Rosa Brítez

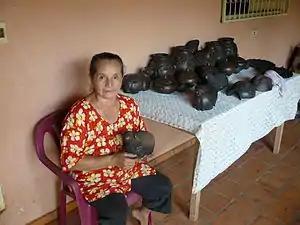
Rosa Brítez with examples of her work in 2008.

Rosa Brítez (April 9, 1941 – December 20, 2017) was a Paraguayan potter and ceramist. One of Paraguay's best known potters, Brítez developed a unique style of pottery by using black clay to craft pieces and ceramic figurines. Her work has been recognized in Paraguay and other countries, including the United States. She became known as the "La Ceremista de América," which translates as "Potter or Ceramists of the Americas."